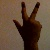
The image shows a hand gesture representing the number 3 in Indian Sign Language.